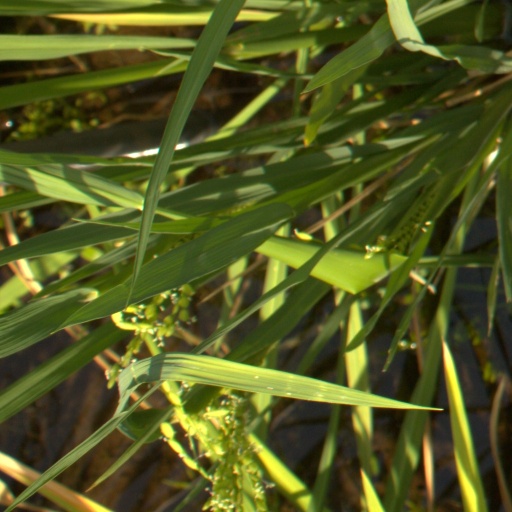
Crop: rice